Alexander Kaufmann

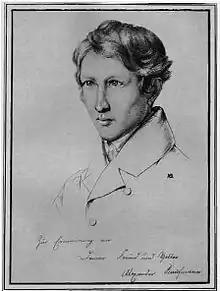
Alexander Kaufmann.

Alexander Kaufmann (14 May 1817 – 1 May 1893) was a German poet and folklorist from Bonn.